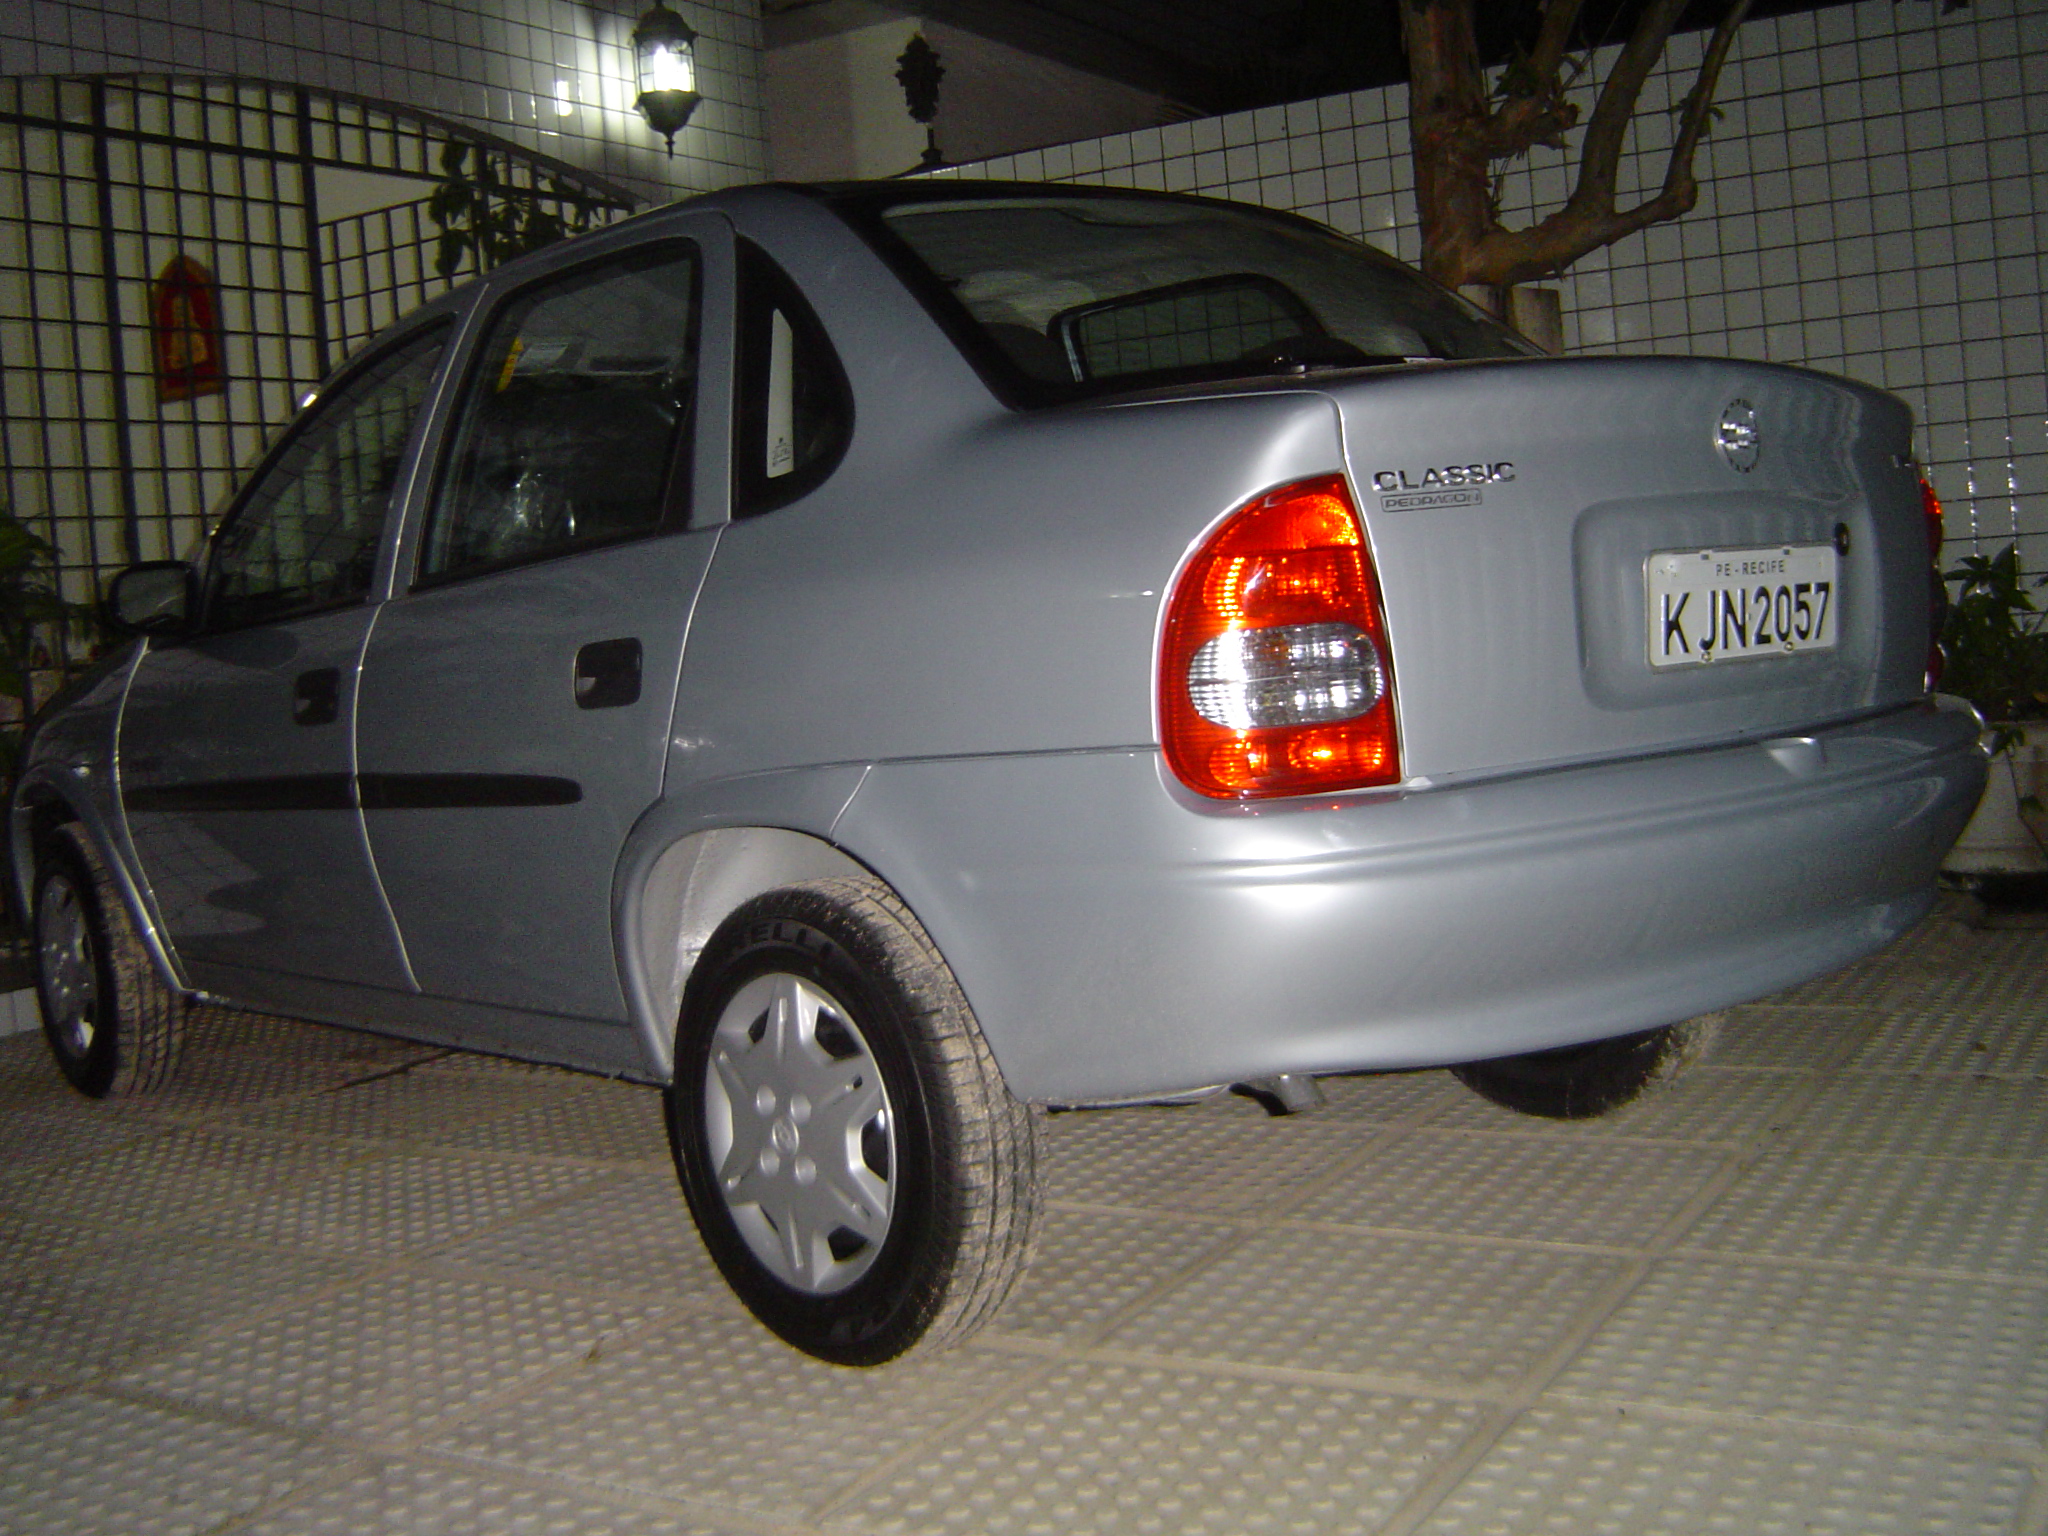
car, vehicle, sedan, opel, corsa, land vehicle, automobile make, automotive exterior, compact car, family car, subcompact car